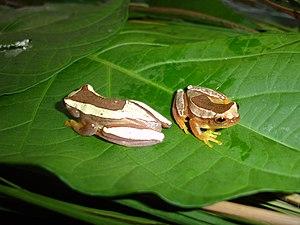
Dendropsophus elegans est une espèce d'amphibiens de la famille des Hylidae.